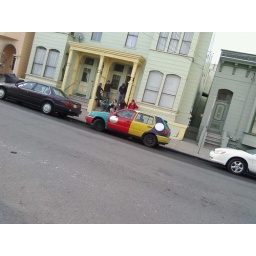
A real life Parking Wars clown car spotted around the corner from my house